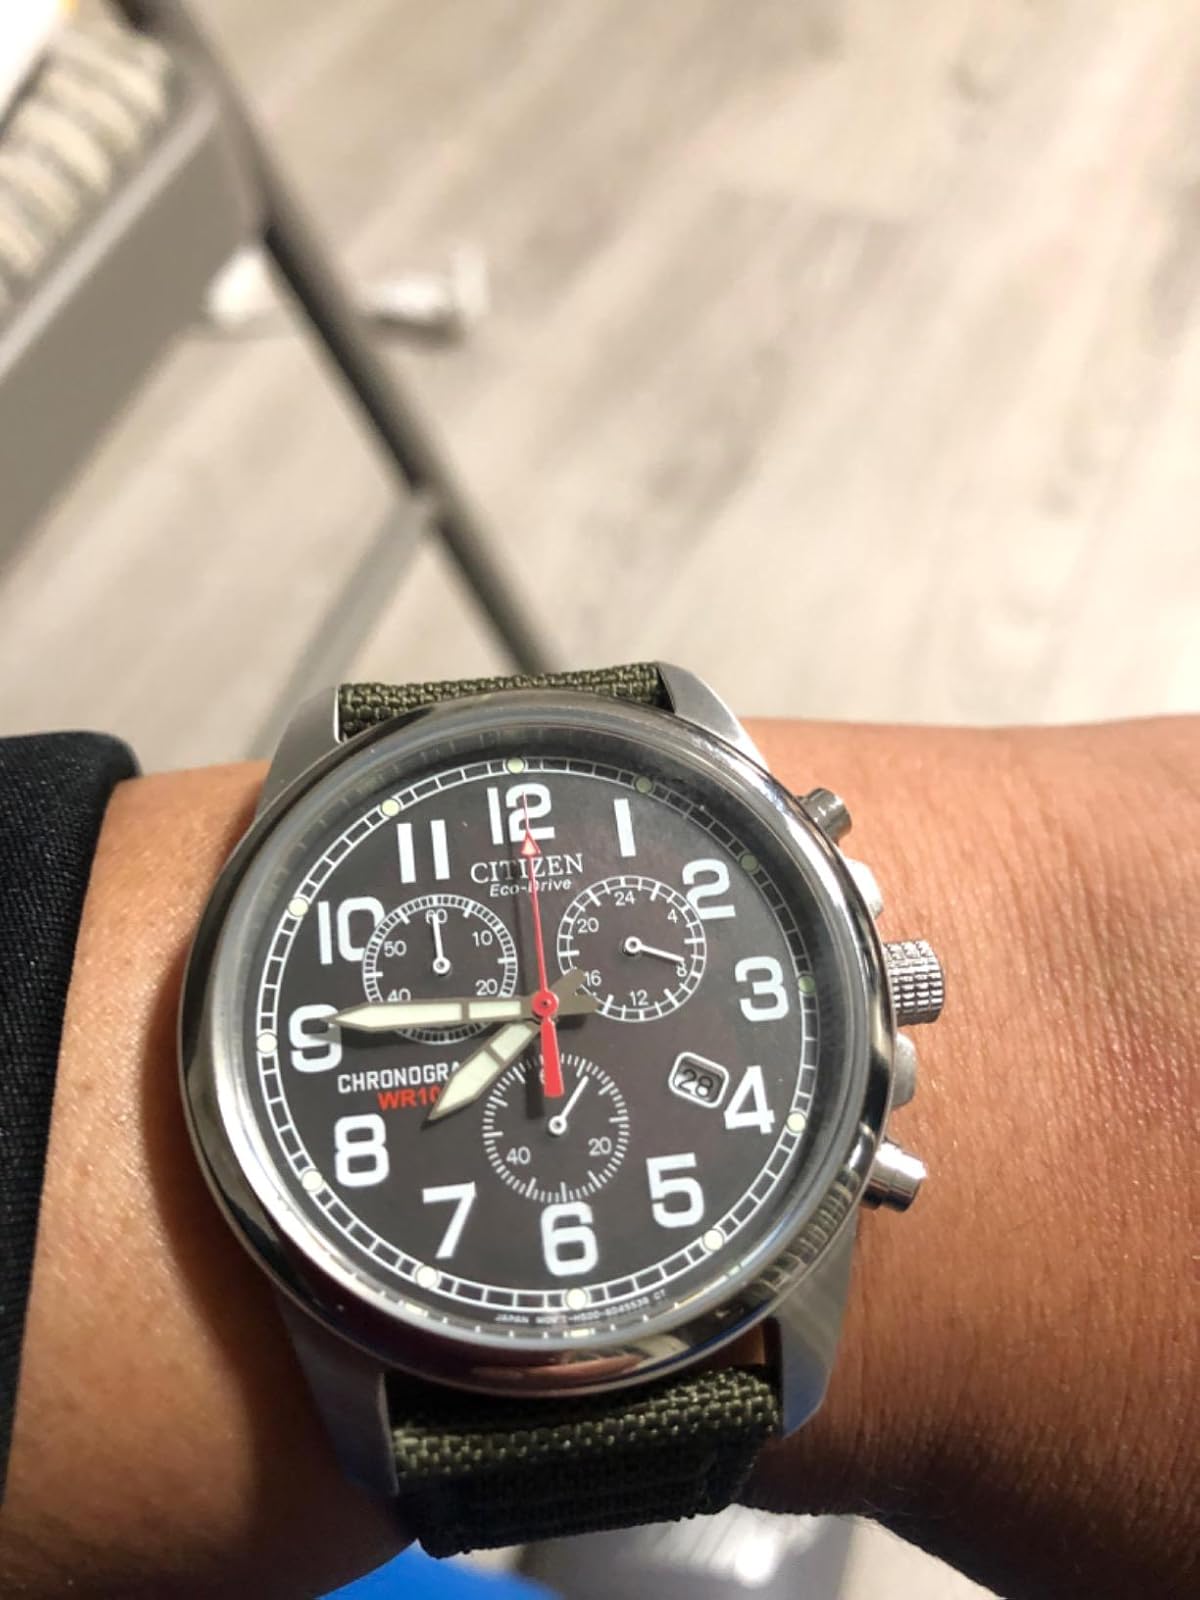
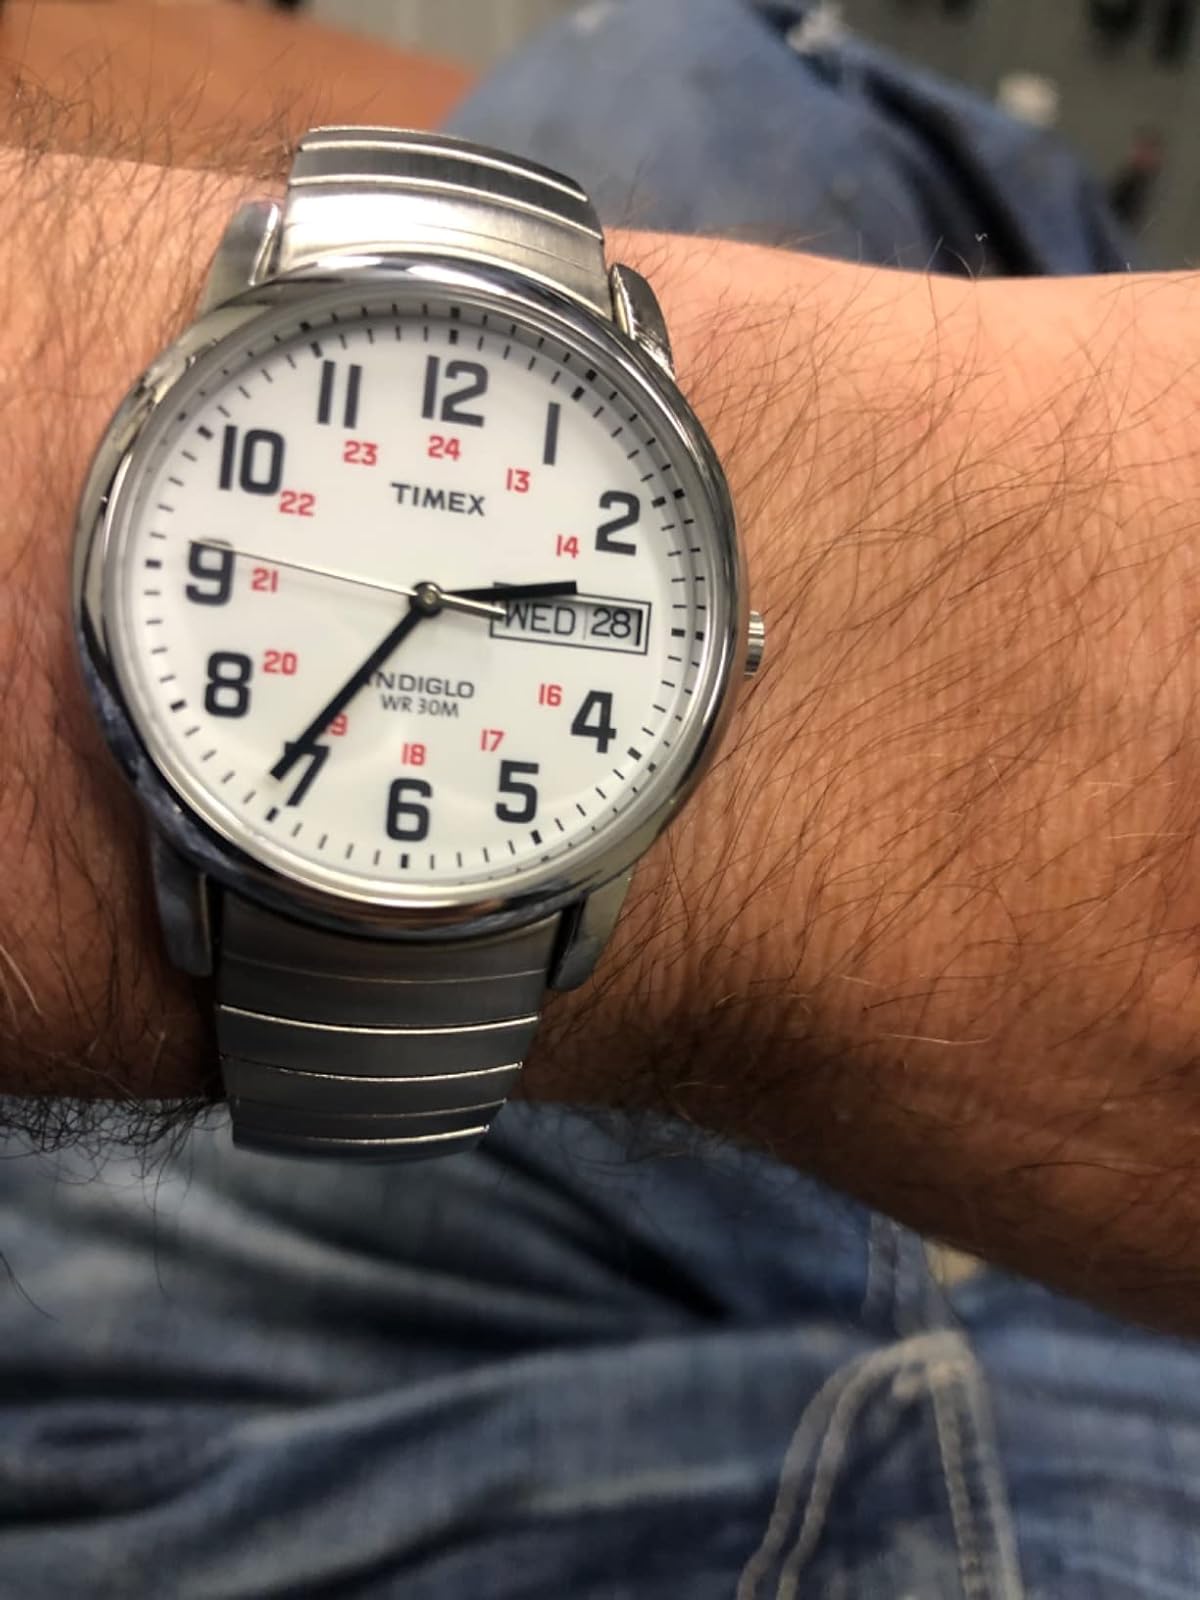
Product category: accessories_watch
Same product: no